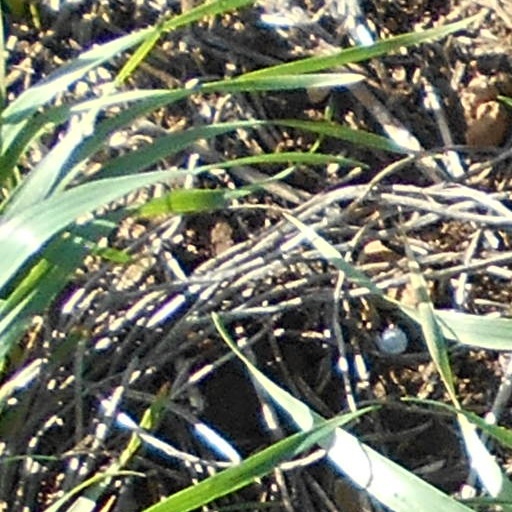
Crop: wheat